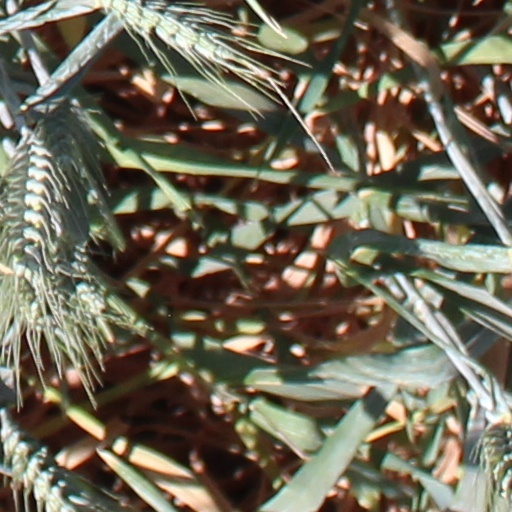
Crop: wheat